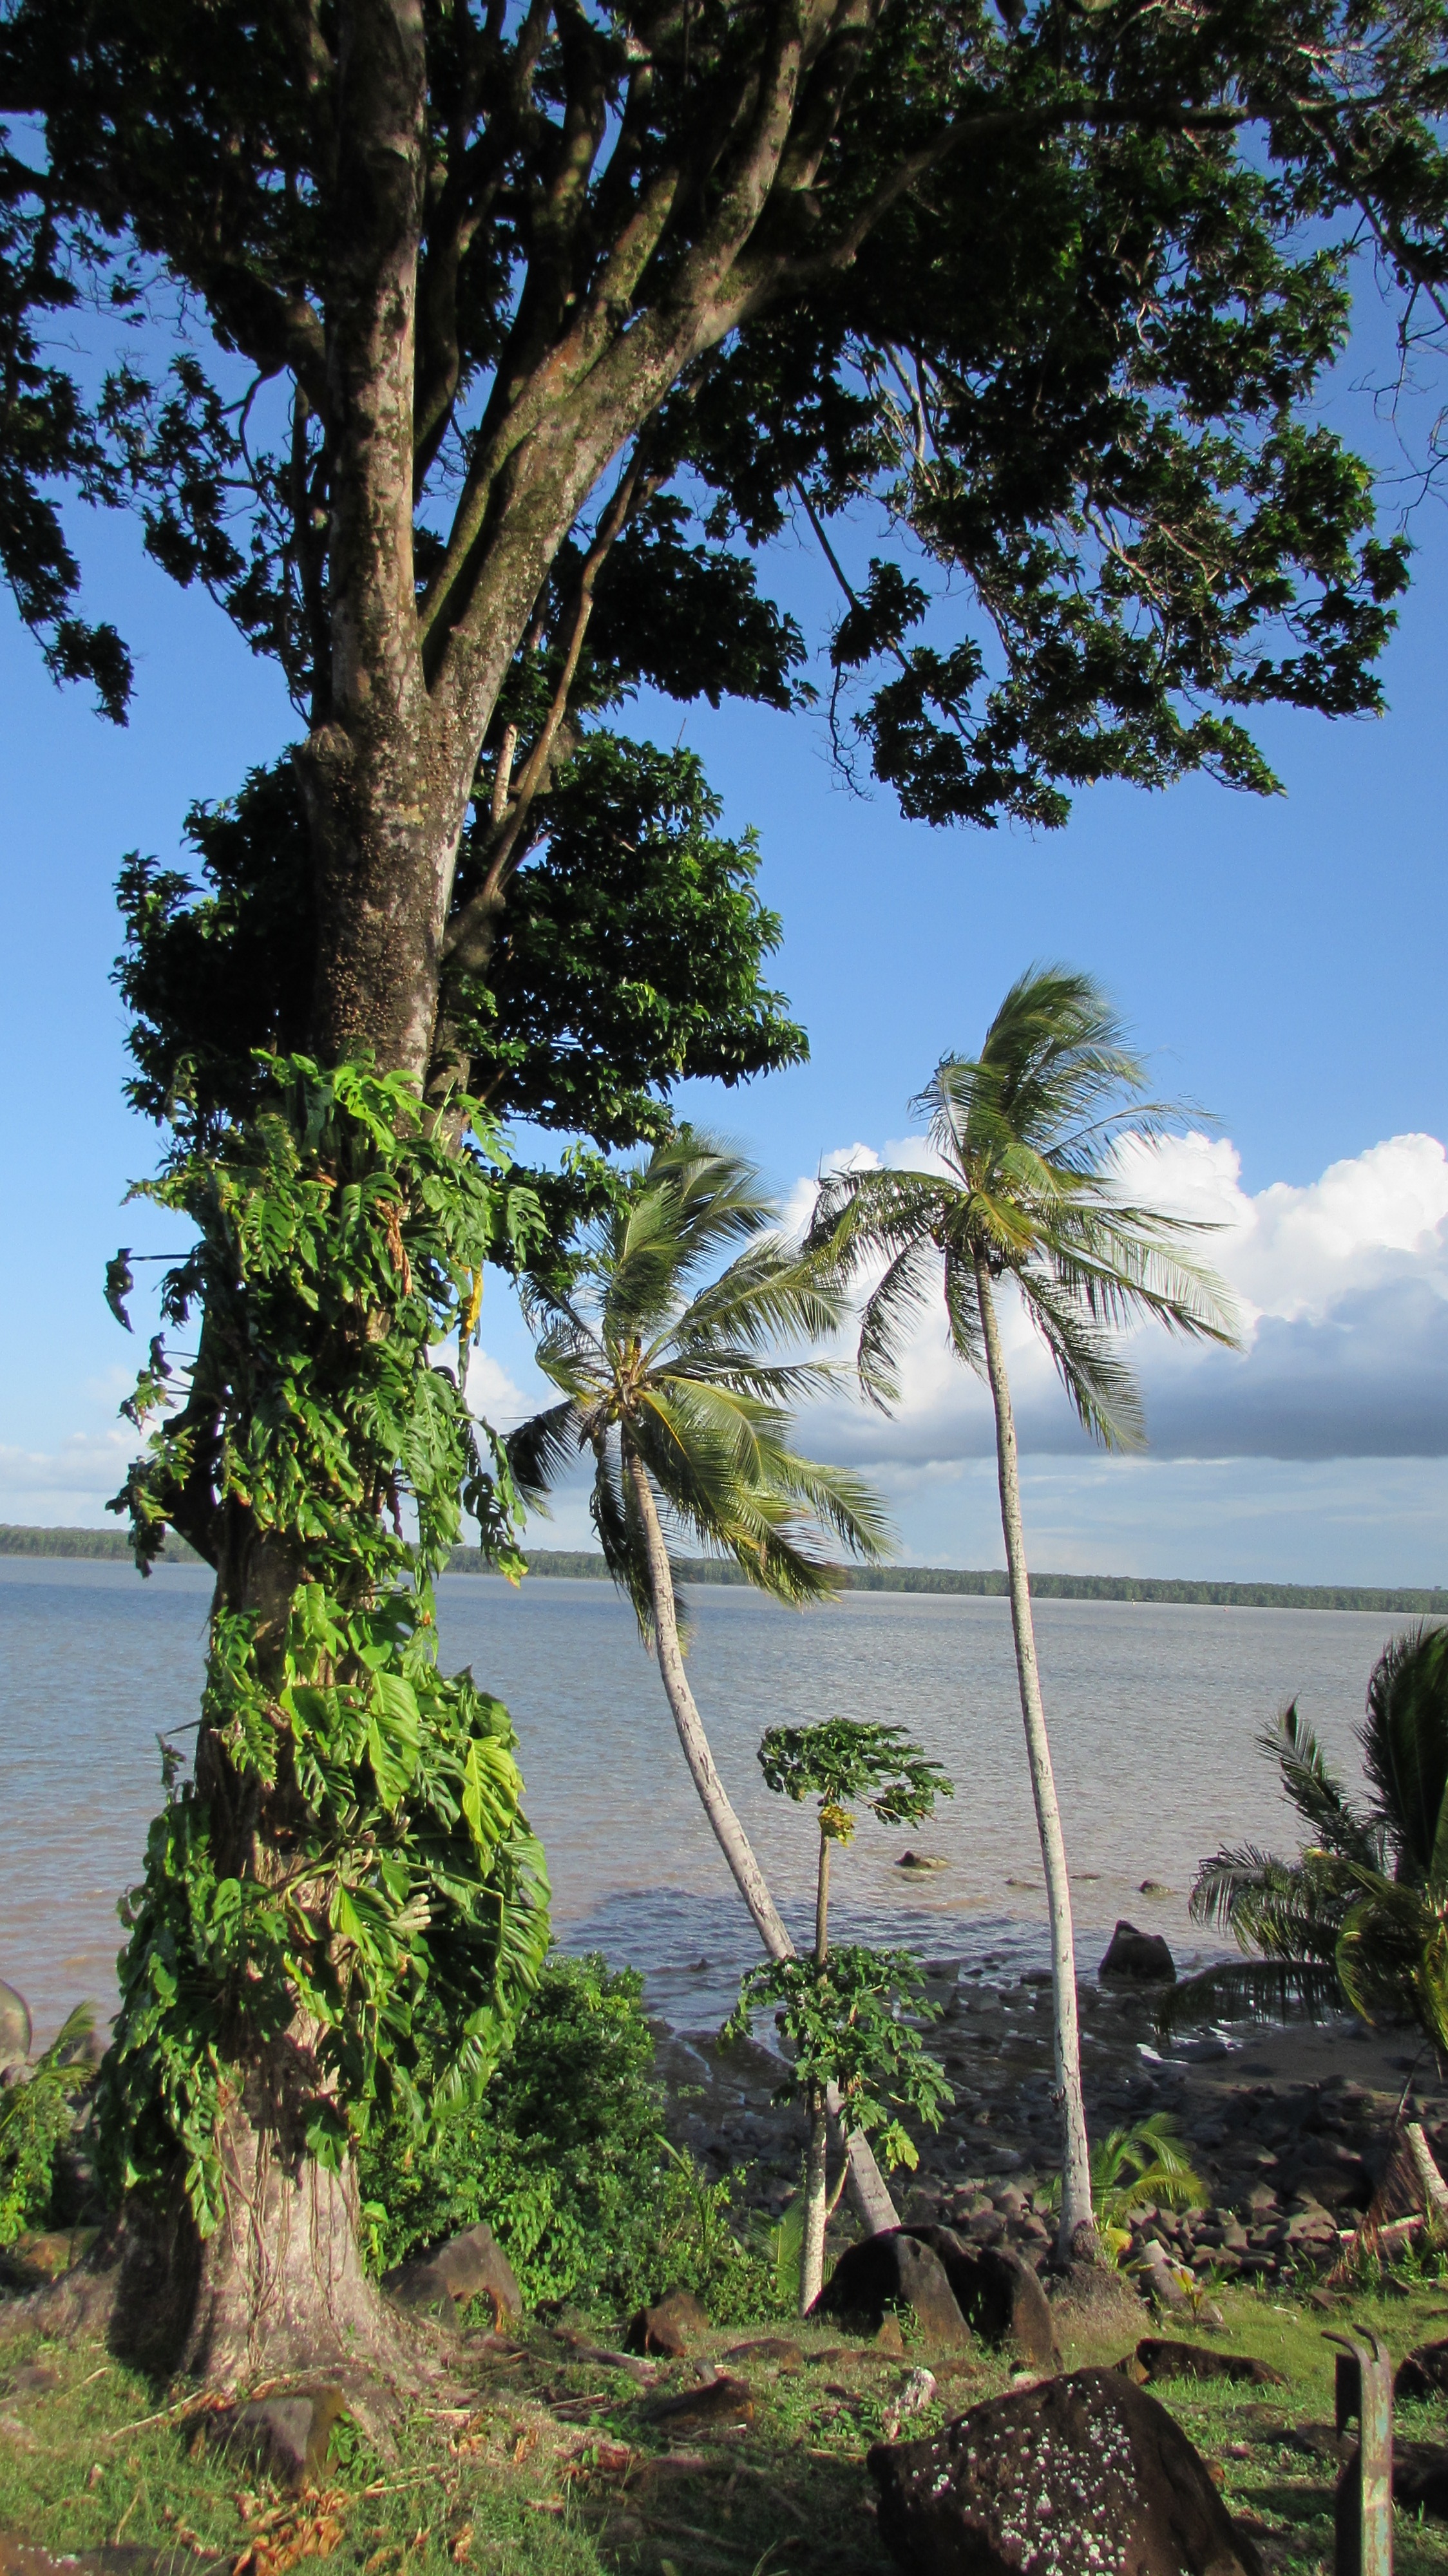
tree, nature, plant, leaf, flower, jungle, botany, garden, flora, vegetation, rainforest, tropics, flowering plant, cayenne, french guiana, woody plant, land plant, arecales, palm family, cayenne river